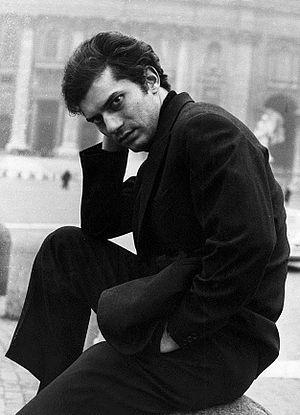
Ciao amore, ciao est une chanson italienne écrite et composée par Luigi Tenco en 1967.
Luigi Tenco, né à Cassine le 21 mars 1938 et mort dans des circonstances mystérieuses à Sanremo le 27 janvier 1967, est un chanteur, musicien et compositeur italien.